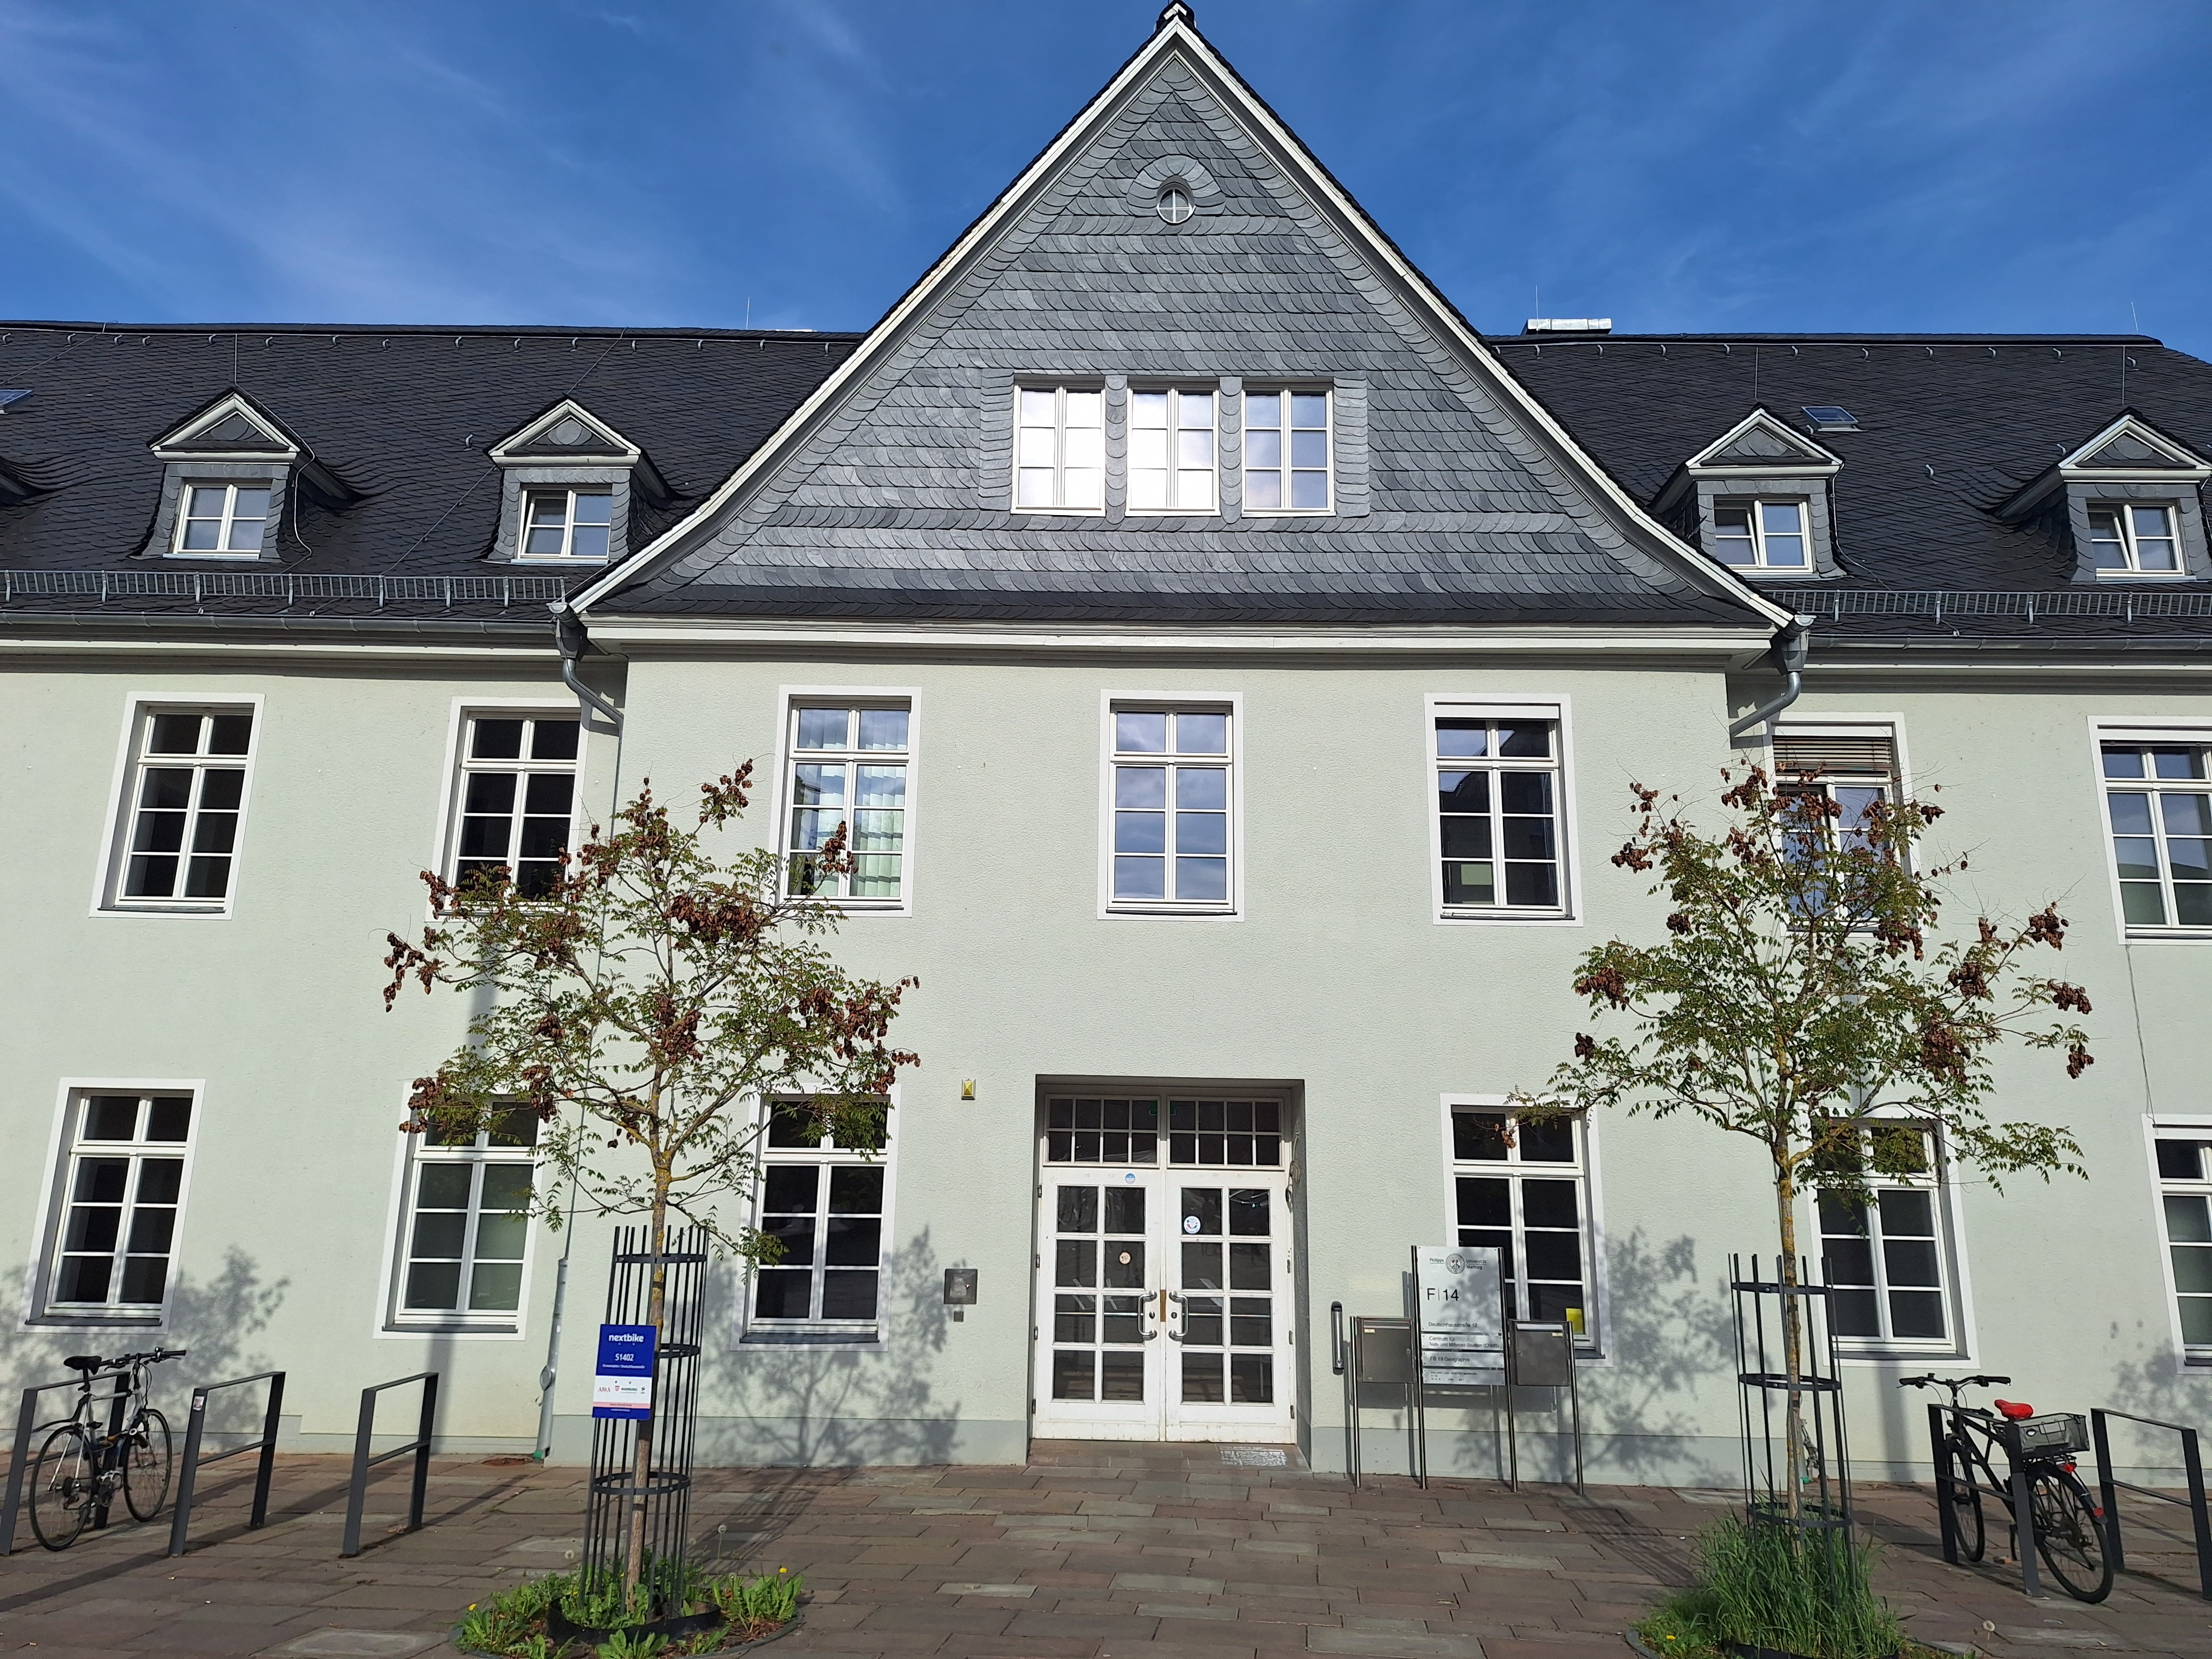
Building: Deutschhausstraße 12